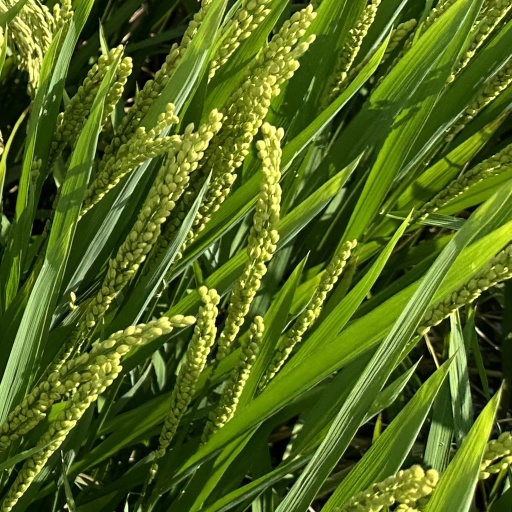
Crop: rice